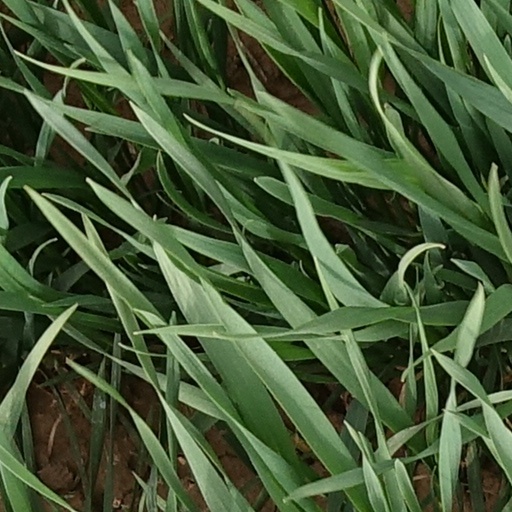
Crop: wheat